Harpax

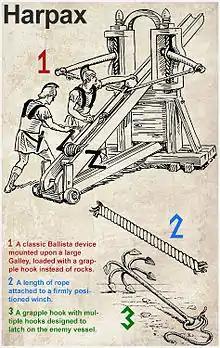

In warfare, the harpago took on a much larger and more formidable form and was said to have been invented by Pericles. Seems that was similar to the Roman harpagones or manus ferreae.